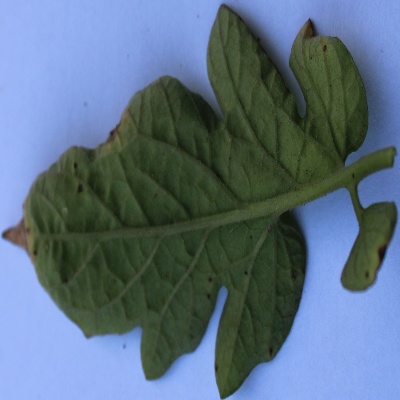
Crop: Tomato
Condition: leaf blight